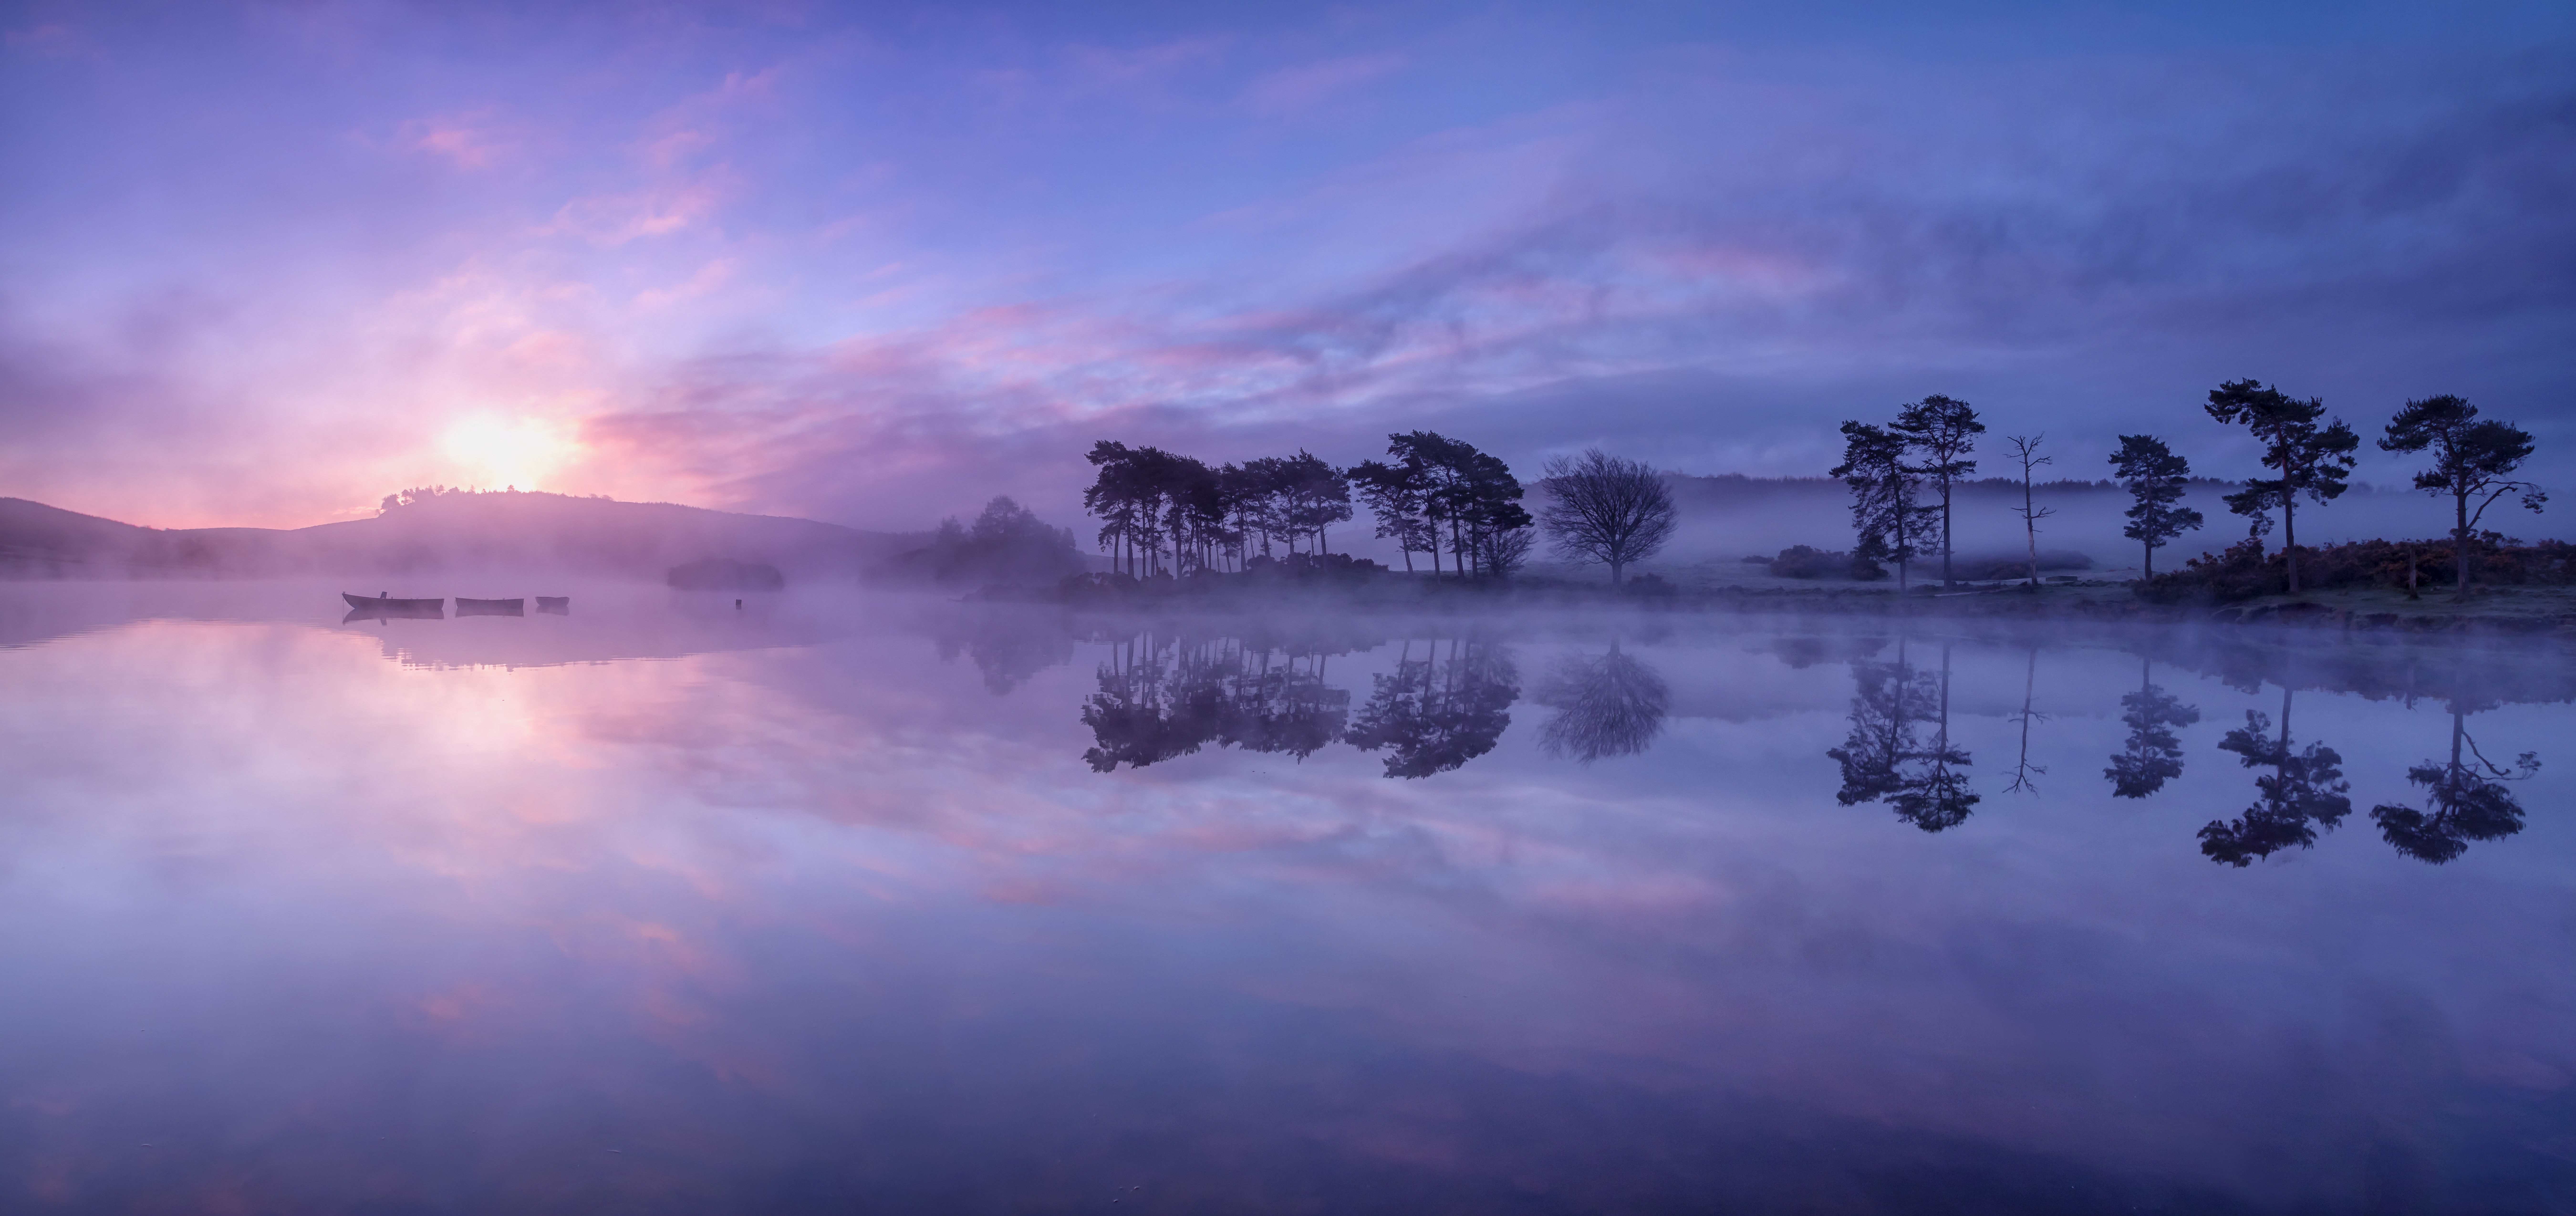
landscape, horizon, mountain, snow, cloud, sky, fog, sunrise, sunset, mist, sunlight, morning, dawn, atmosphere, dusk, evening, reflection, weather, cool image, scotland, i, dawnmist, renfrewshire, knappsloch, meteorological phenomenon, atmospheric phenomenon, mountainous landforms, computer wallpaper